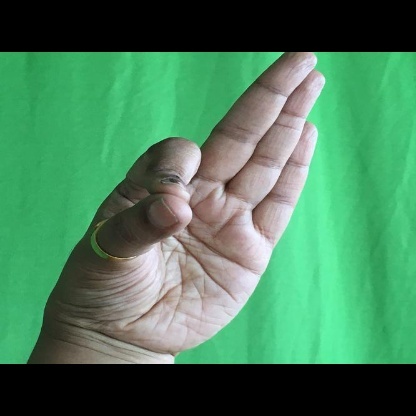
Mudra: Aralam